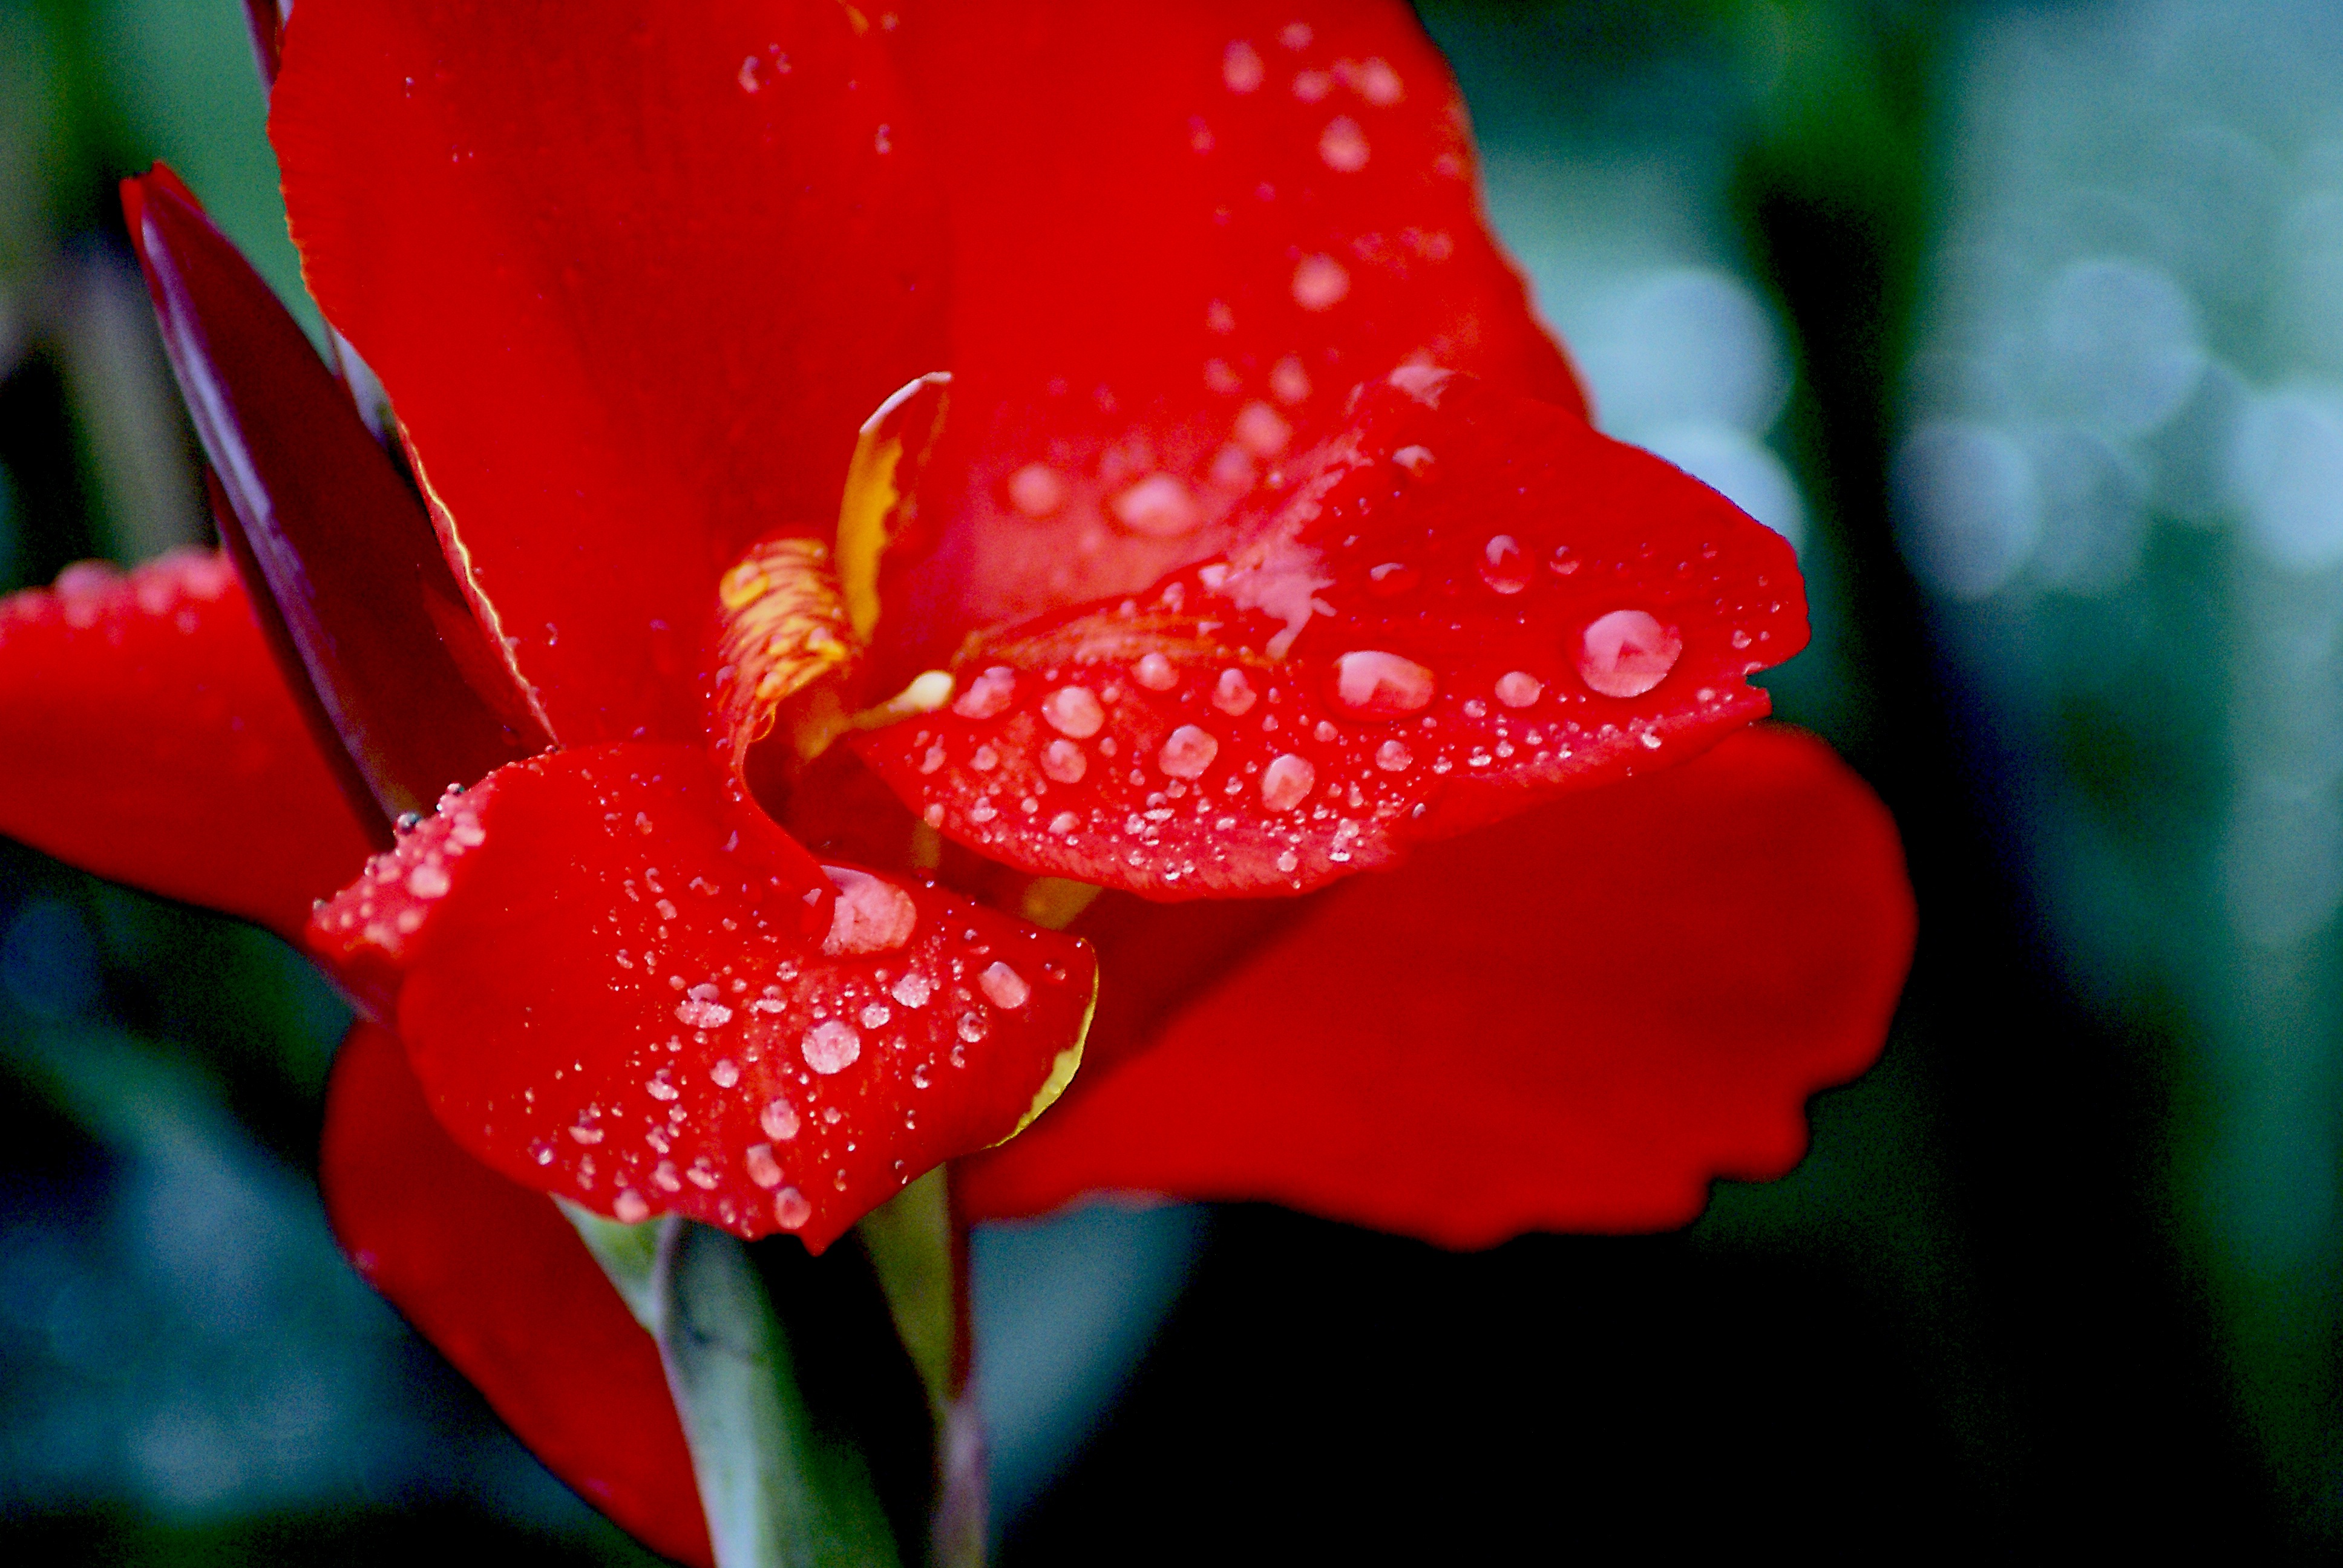
water, nature, blossom, plant, photography, flower, petal, wet, summer, reflection, red, macro, garden, closeup, flora, close up, droplets, rosa, drops, drops of water, macro photography, red flowers, flowering plant, rain drops, after the rain, drops on leaf, large flowers, plant stem, land plant, cannae divided flower